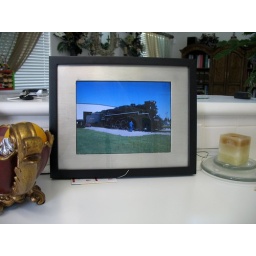
With laptop fastened onto the frame, I left it running in the kitchen to score WAF points (Wife Acceptance Factor)